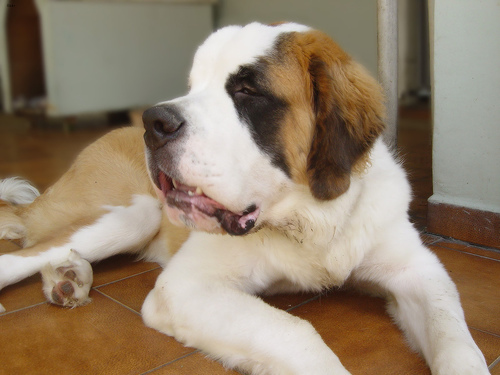
Breed: saint bernard